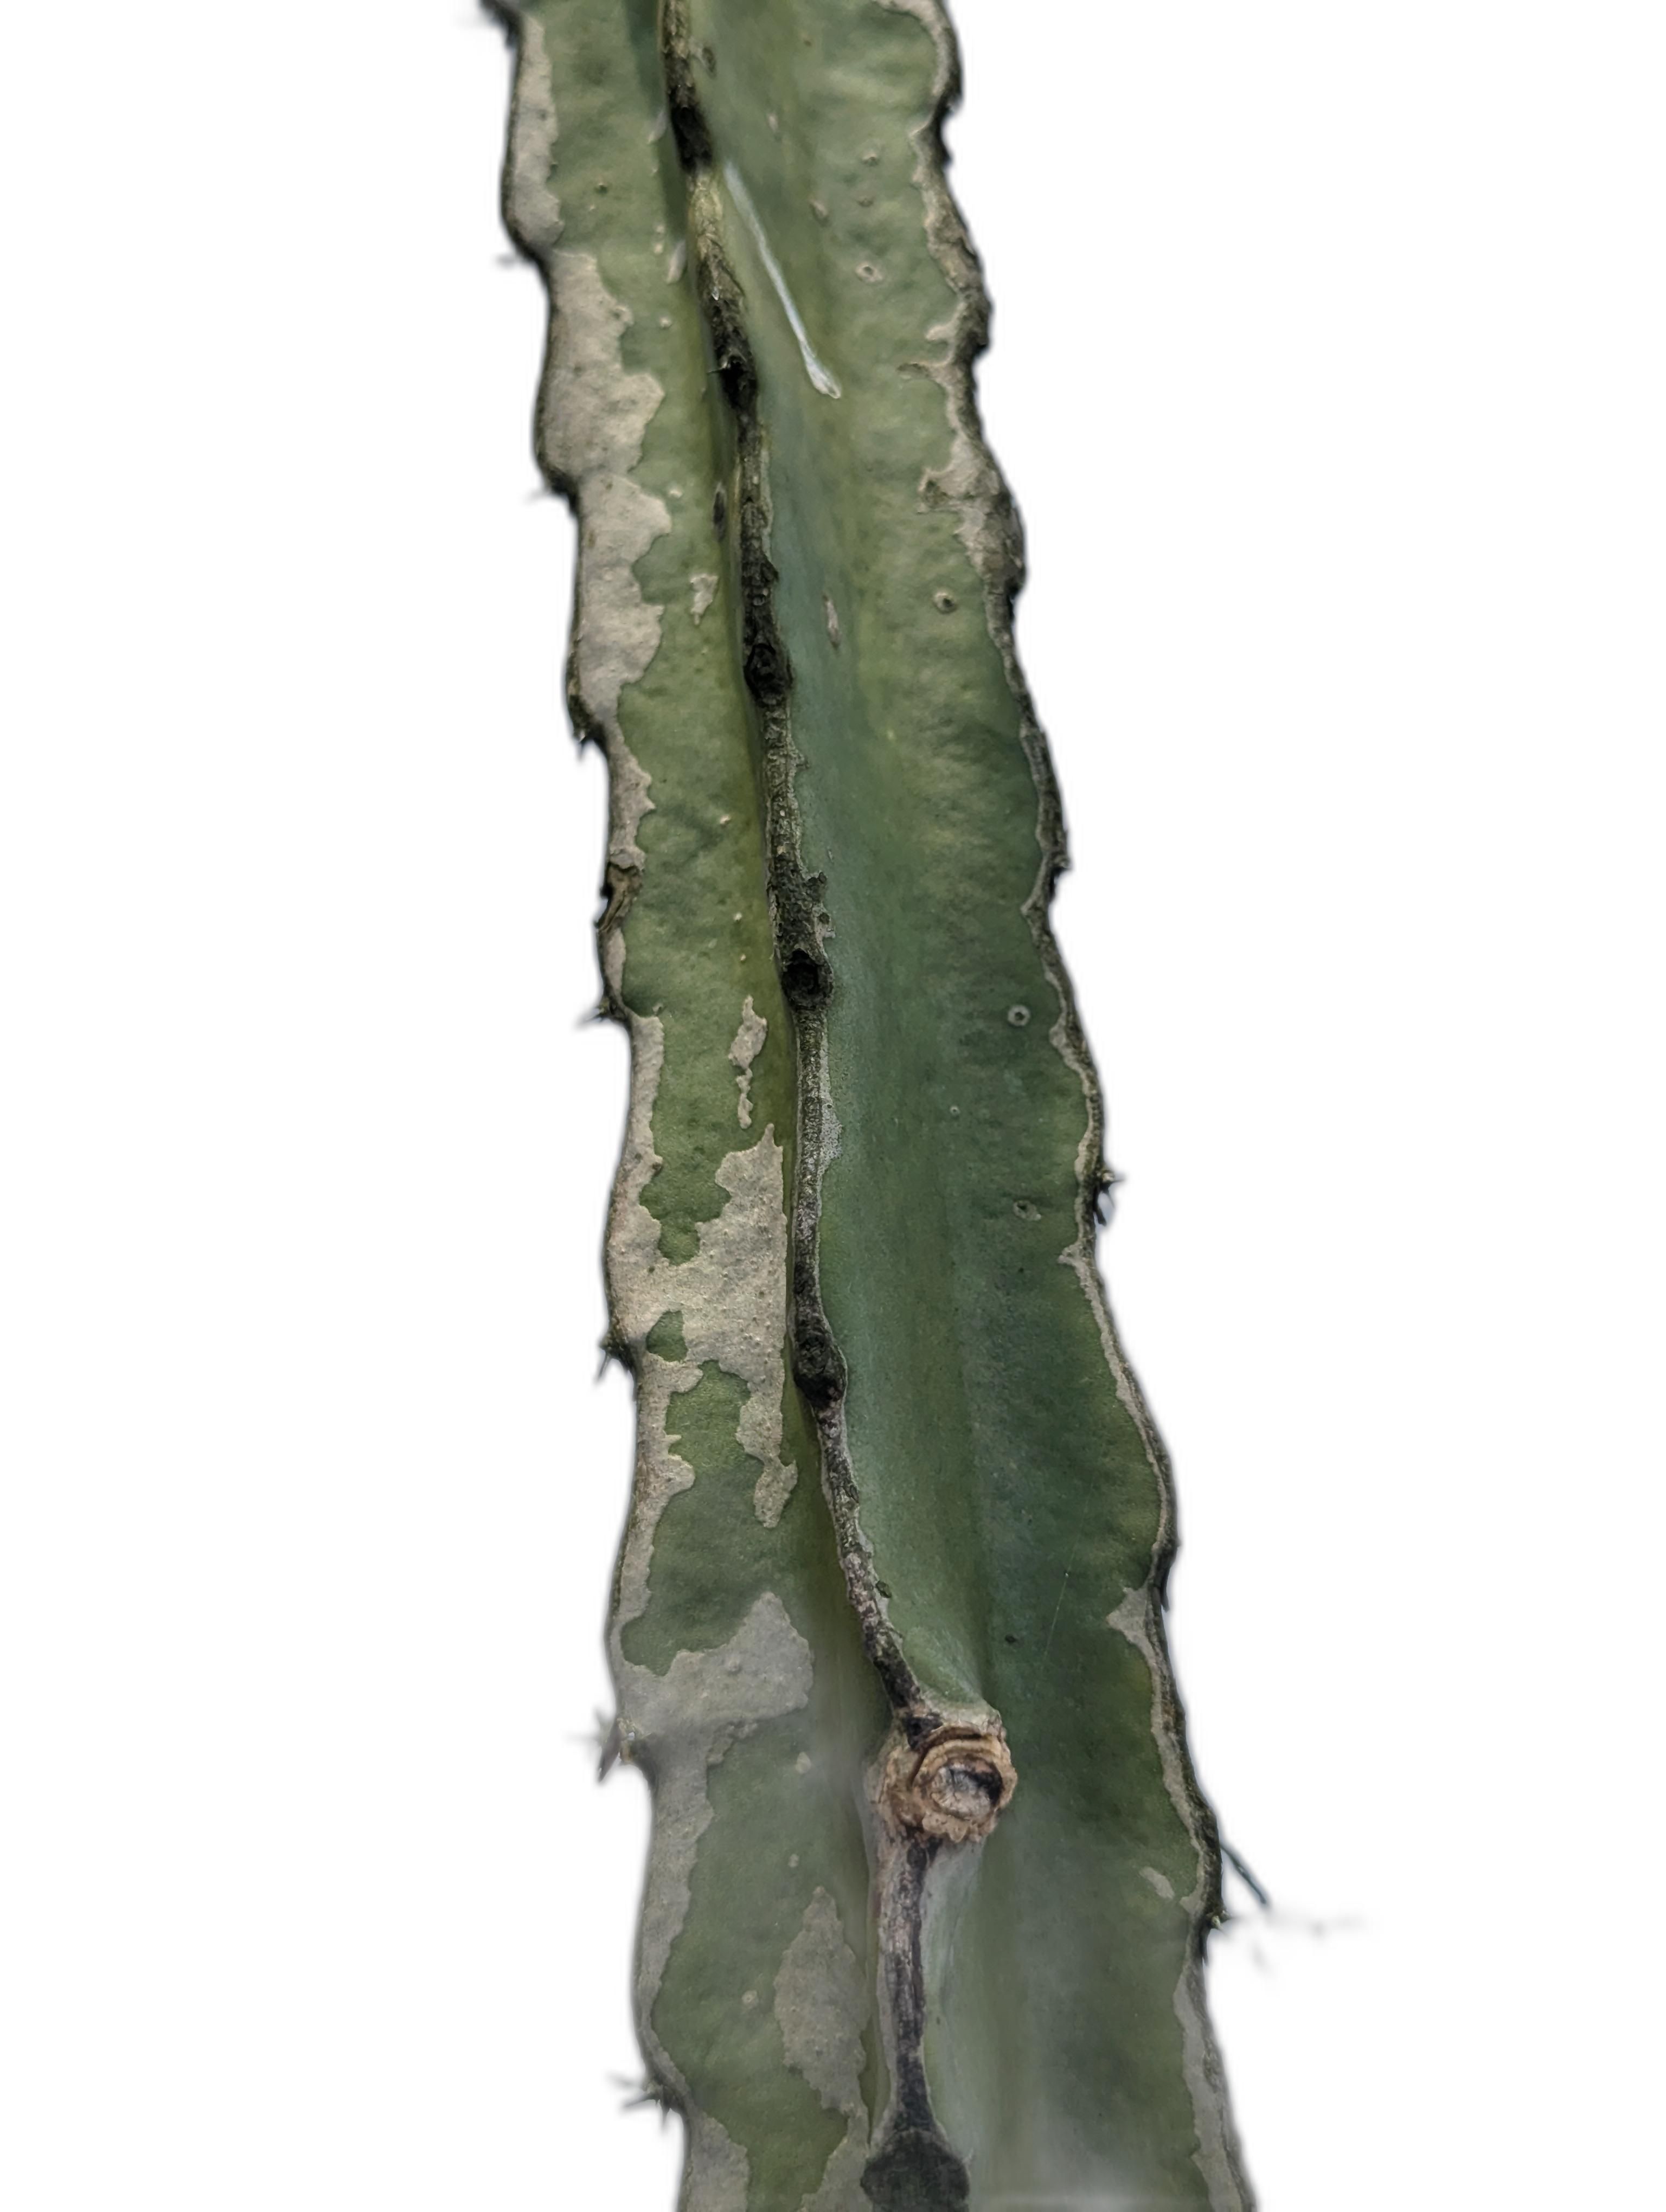
Label: Bad leaf